Temple Newsam

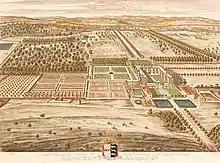
1699 Engraving by Jan Kip after a drawing by Leonard Knyff

In the 1760s, Charles Ingram, 9th Viscount of Irvine, employed Capability Brown to re-landscape the park on the insistence of his wife, Frances Shepheard, daughter of Samuel Shepheard. Reflecting her interest in pastoral landscape design, Frances is depicted as a shepherdess in a portrait by Benjamin Wilson at Temple Newsam. Both Frances and Charles were actively involved in the design and implementation. Some aspects of Brown's plan depicted in paintings by James Chapman and Michael Angelo Rooker were never completed such as a large lake near the house. Extant financial records show that in 1759 women as well as men were employed as garden labourers. After Charles died in 1778, Frances rebuilt the south wing in 1796; she lived at Temple Newsam until her death in 1807.